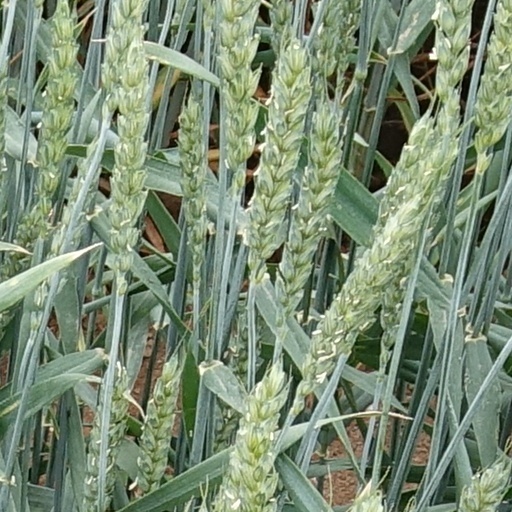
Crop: wheat